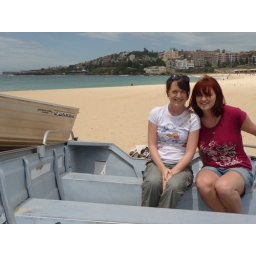
At coogee beach in a random boat